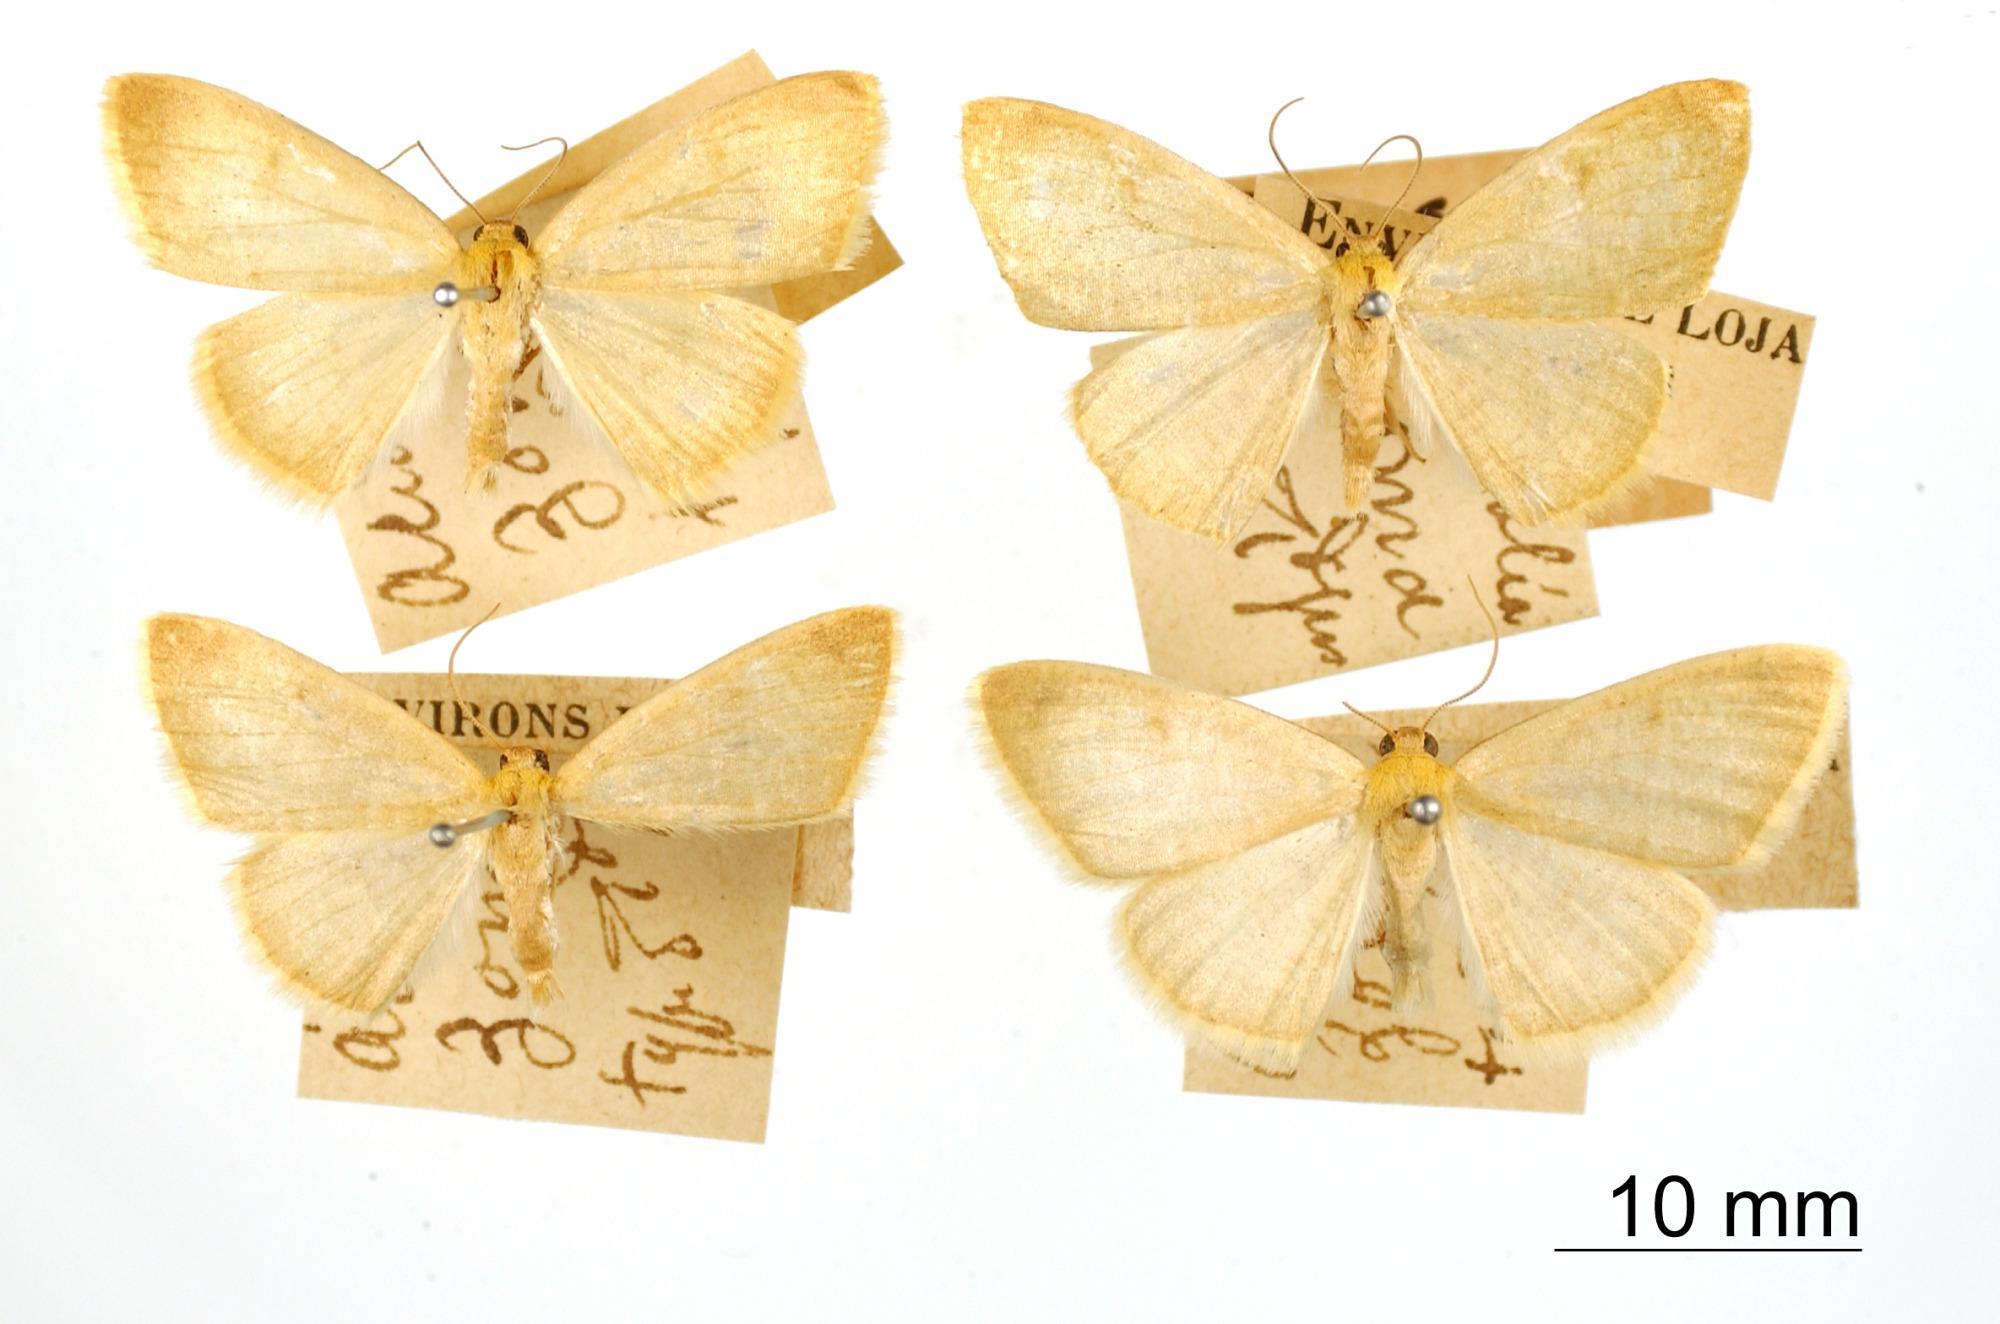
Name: Acidalia zoma
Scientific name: Acidalia zoma Dognin, 1896
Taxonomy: Animalia, Arthropoda, Insecta, Lepidoptera, Geometridae, Sterrhinae
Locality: Environs de Loja, Ecuador